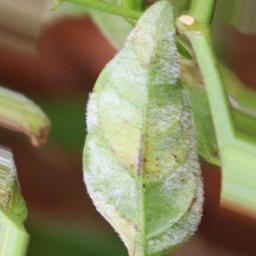
Label: powdery mildew